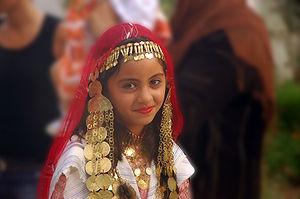
Petite fille participant à la henna s'ghira, fête d'un mariage traditionnel à Djerba (Tunisie)
L'artisanat tunisien désigne à la fois un secteur économique et un ensemble de produits fabriqués par des artisans tunisiens comme biens de consommation courante ou produits pour touristes.